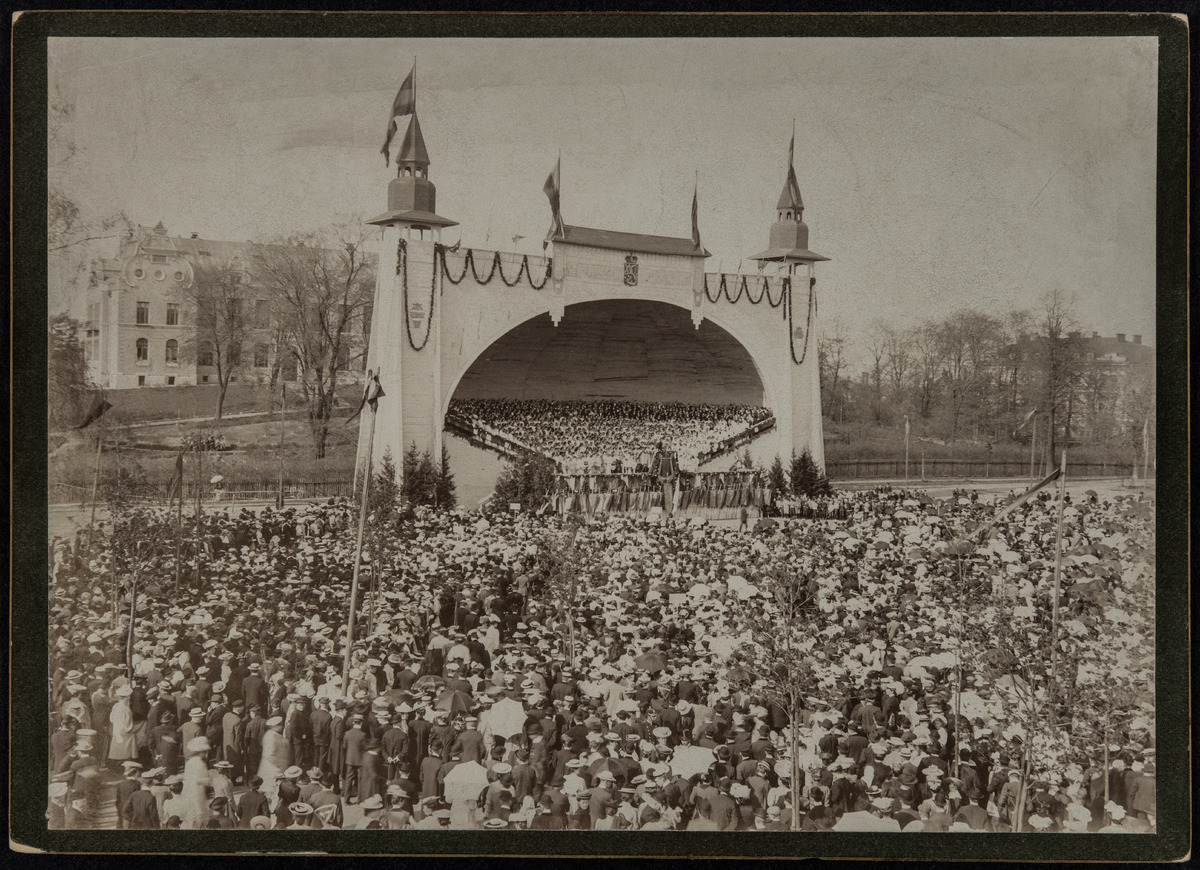
Helsingin laulu- ja soittojuhlien juhlakonsertti sunnuntaina 9
sisällön kuvaus: Helsingin laulu- ja soittojuhlien juhlakonsertti sunnuntaina 9.6.1907 Kaisaniemen laululavalla. Svenska Folkskolans Vänners sång- och musikfesten. mustavalkoinen
Ajankohta: kuvausaika 09.06.1907
Paikka: Suomi, Uusimaa, Helsinki, Kluuvi Helsinki, Kaisaniemen puisto
Aiheet: musiikki, konsertit, laulujuhlat, esiintymislavat, yleisö, puistot